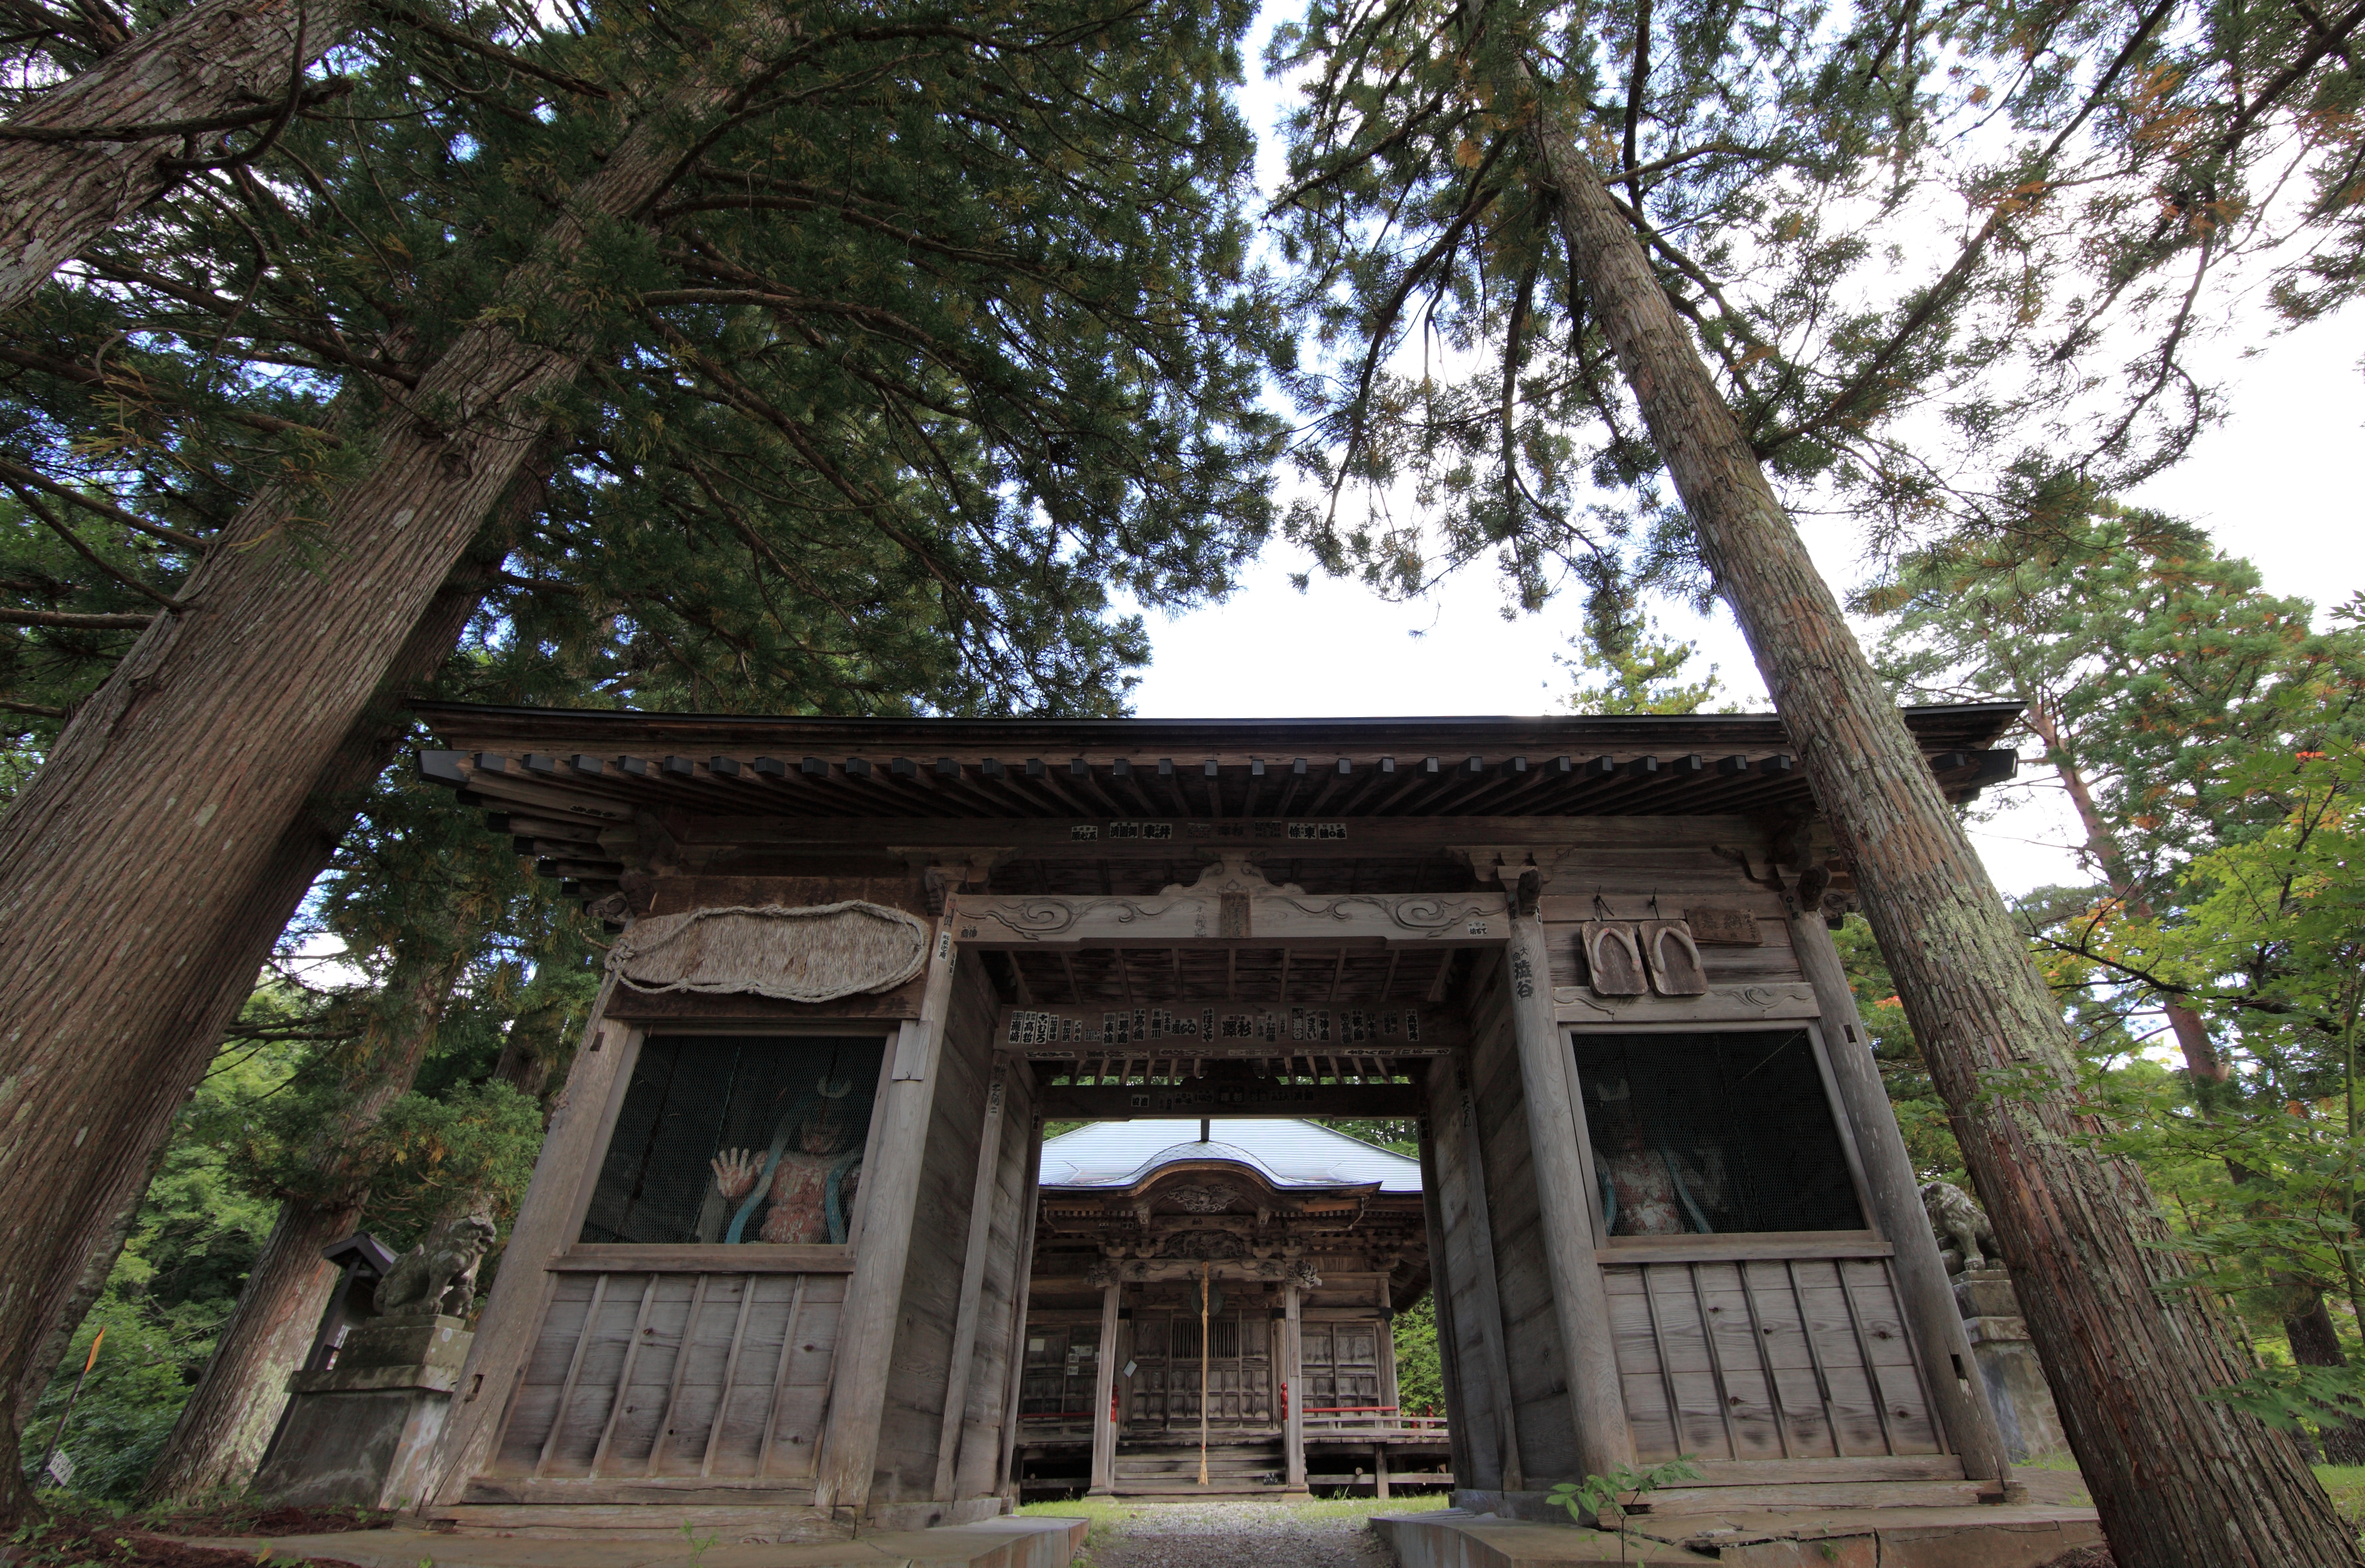
architecture, mansion, house, lake, building, old, home, high, property, chapel, place of worship, temple, japanese, shrine, 5d, style, hires, estate, markii, traditional, hi, res, resolution, shinto shrine